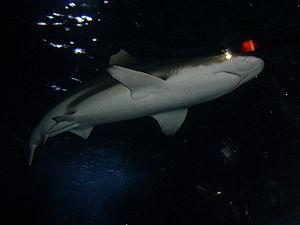
L'aquarium Sea Life Paris Val d'Europe est un aquarium thématique et ludique situé dans le centre commercial international du Val d'Europe à Marne-la-Vallée, dans le département de Seine-et-Marne, en Île-de-France. L'entrée de l'aquarium se trouve dans le secteur dit « Les Terrasses » du centre commercial où se regroupent de nombreux points de restauration juste avant « La Vallée Village ».